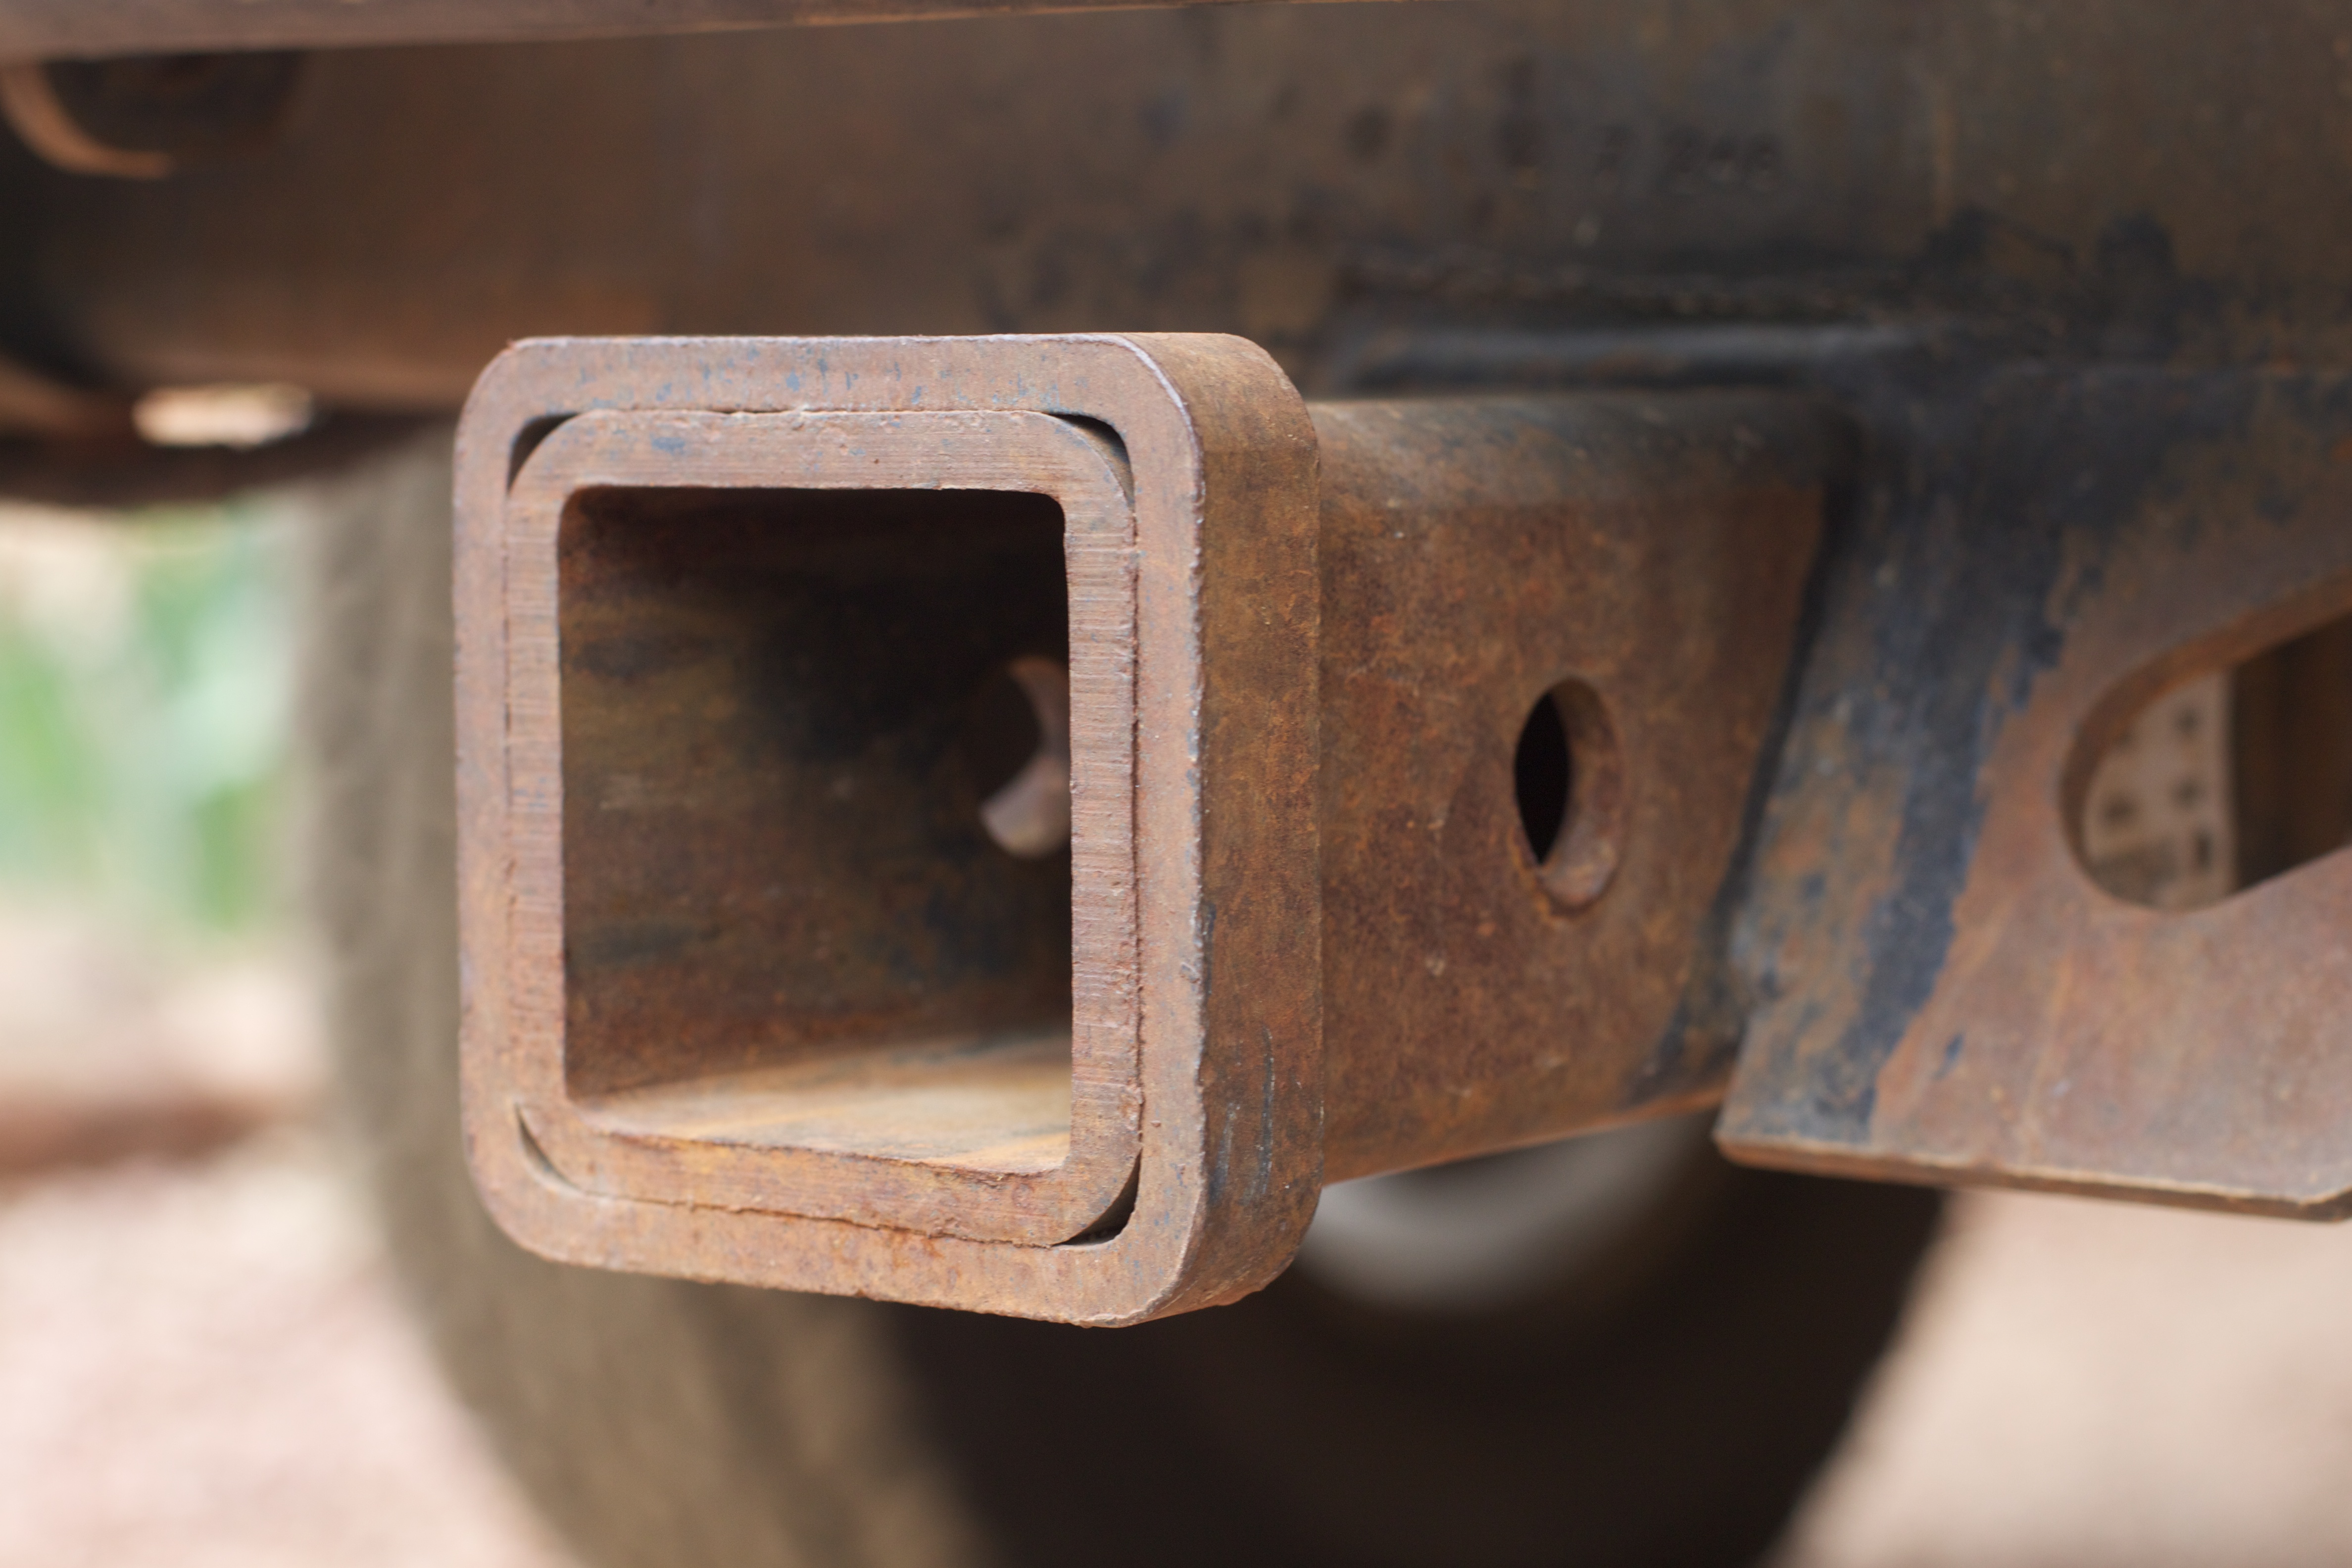
wood, wheel, material, bumper, trigger, automotive exterior